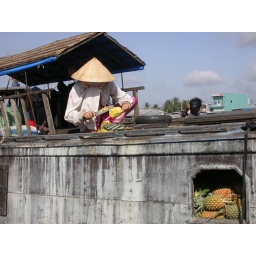
&lt;i&gt;Stopping to pick up some freshly sliced pineapple at a boat in the floating market deep in the&lt;/i&gt;